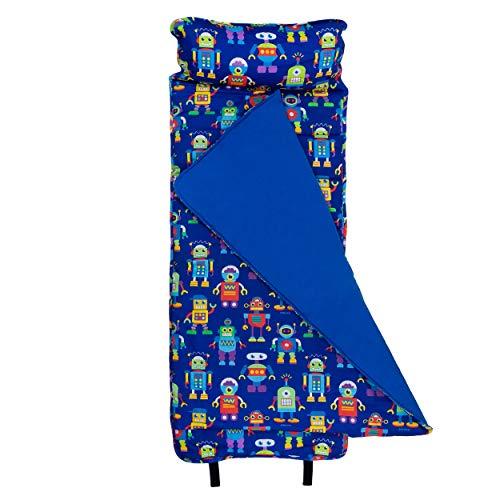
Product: Wildkin Nap Mat with Pillow for Toddler Boys and Girls, Perfect Size for Daycare and Preschool, Designed to Fit on a Standard Cot, Patterns Coordinate with Our Lunch Boxes and Backpacks, Robots
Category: Toys & Games | Sports & Outdoor Play | Slumber Bags
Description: COORDINATES WITH OTHER WILDKIN GEAR – Make a theme out of it Each Original Nap Mat was designed to coordinate with other Wildkin gear.
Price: $34.99
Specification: ProductDimensions:50x20x2inches|ItemWeight:2pounds|ShippingWeight:2.95pounds(Viewshippingratesandpolicies)|DomesticShipping:ItemcanbeshippedwithinU.S.|InternationalShipping:ThisitemcanbeshippedtoselectcountriesoutsideoftheU.S.LearnMore|ShippingAdvisory:Thisitemmustbeshippedseparatelyfromotheritemsinyourorder.Additionalshippingchargeswillnotapply.|ASIN:B004NWJ1U6|Itemmodelnumber:28112|Manufacturerrecommendedage:36months-7years